CMLL Universal Championship (2009)

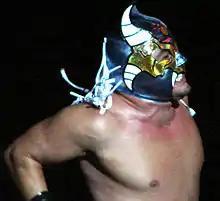
Averno, block A participant.

Block A competed on the June 5, 2009 Super Viernes with the winner advancing to the finals on June 19, 2009. Champions in the first round were.